Aberdeen trades hospitals

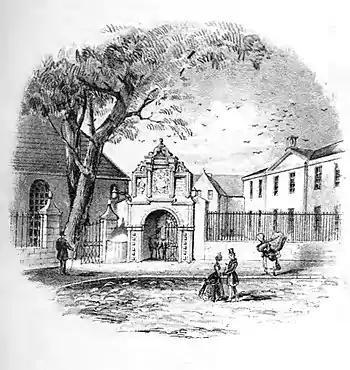
The Trades Hospital Aberdeen, c1830 at Trinity Corner. Behind the Dr. Guild Gateway are Trinity Hall and the Trades Hospital "(to the right)".

In 1632/3, Dr. William Guild (1586–1657), endowed Trades Hospital in a Mortification and received confirmation from King Charles I dated 24 June 1633. Guild, the son of Matthew Guild a wealthy armourer, was a complex character. He was generous to the Incorporated Trades and gifted part of the land and buildings of the Trinity Monastery (See above) as a Meeting House and Hospital. The benefits were applied to the Hammermen; the Bakers; the Wrights and Coopers; the Shoemakers and the Tailors. The residents were to be "decayed craftsmen". They would be known as "Beidmen". Guild was very specific about the way the "Beidsmen" were to behave. The following sections from the Confirmation indicate the strict Reformed Protestant and Christian values that Guild himself maintained and required from the residents.